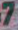
Number: 7